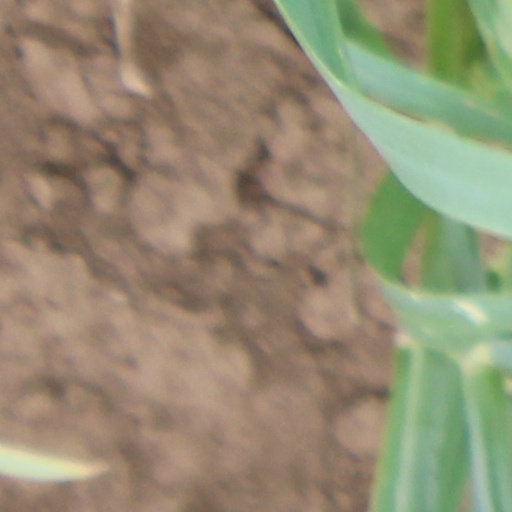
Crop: wheat